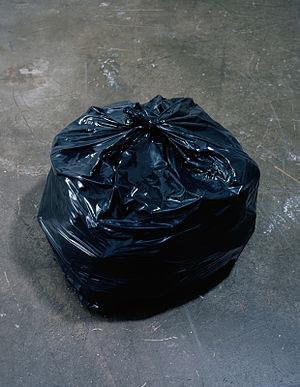
Gavin Turk est un artiste britannique qui fait partie des Young British Artists.